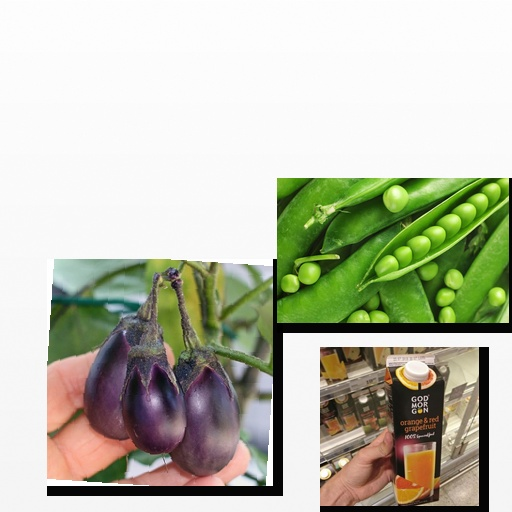
Food items: peas, eggplant, grapefruit_juice